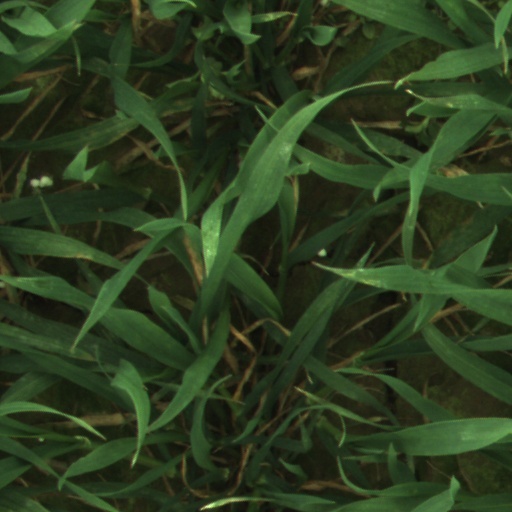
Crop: wheat